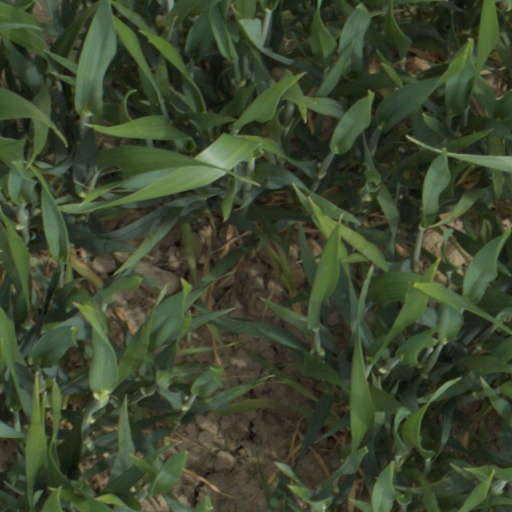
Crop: wheat